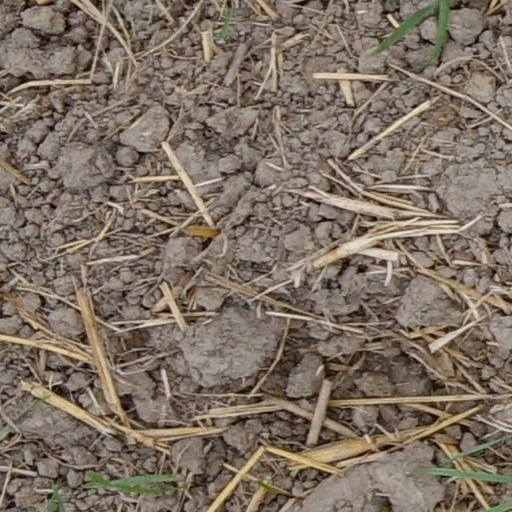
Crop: wheat